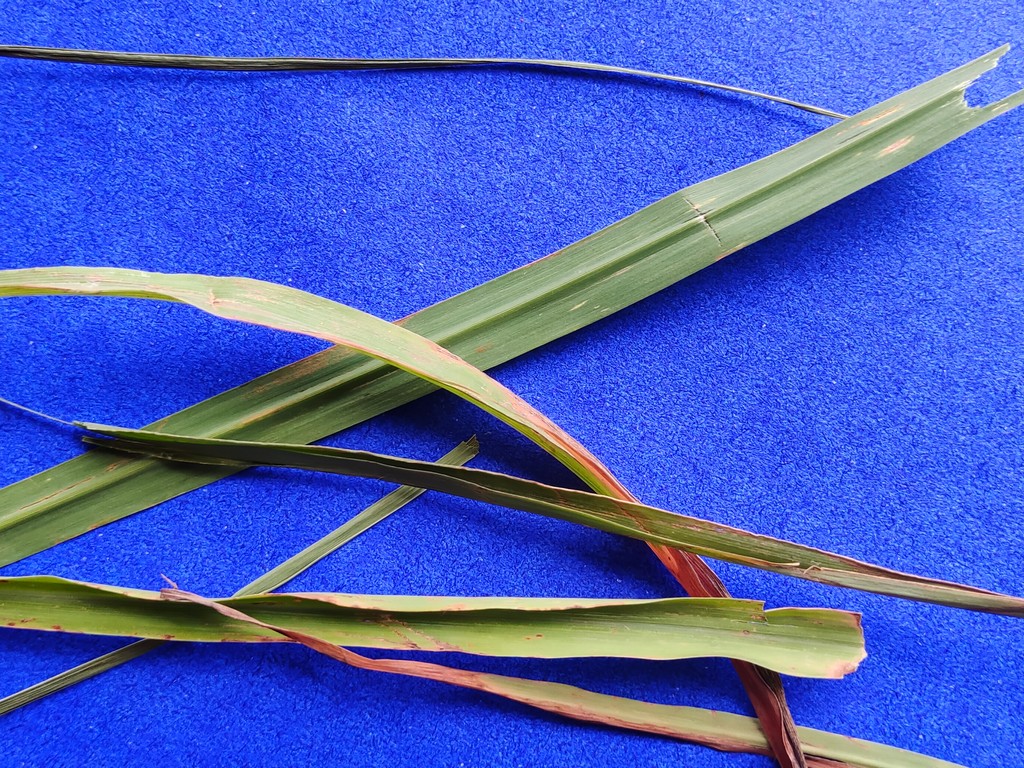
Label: Unhealthy